Rainbow Warrior (video game)

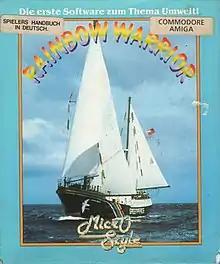

Rainbow Warrior is a video game for home computers produced by Greenpeace, developed in association with Source the Software House and published by MicroStyle in 1989. Versions were released for the Commodore 64, Amiga and Atari ST. The game is a collection of mini-games which relate to Greenpeace's environmental campaigns and actions during the 1980s. A printed booklet containing further information about the environmental campaigns accompanied the game. It was manufactured in the United Kingdom and claimed to be "the first environment friendly software". The game was officially launched aboard the Rainbow Warrior II with Doug Faulkner and Jonathan Smales representing Greenpeace.